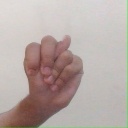
अक्षर: न